Cornovii (Cornwall)

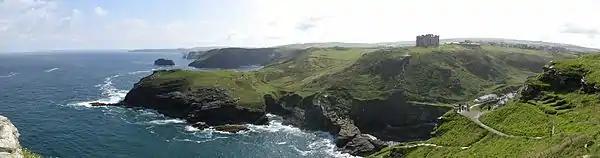
The coast at Tintagel, a possible location of a settlement of the Cornovii

The Cornovii is a name for a tribe presumed to have been part of the Dumnonii, a Celtic tribe inhabiting the south-west peninsula of Great Britain, during some part of the Iron Age, Roman and post-Roman periods. The Cornovii are supposed to have lived at the western end of the peninsula, in the area now known as Cornwall, and if the tribal name were correct it would be the ultimate source of the name of that present-day county.